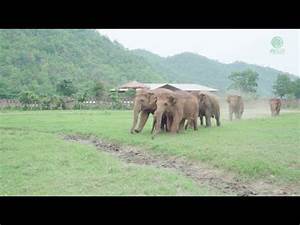
Label: elephant